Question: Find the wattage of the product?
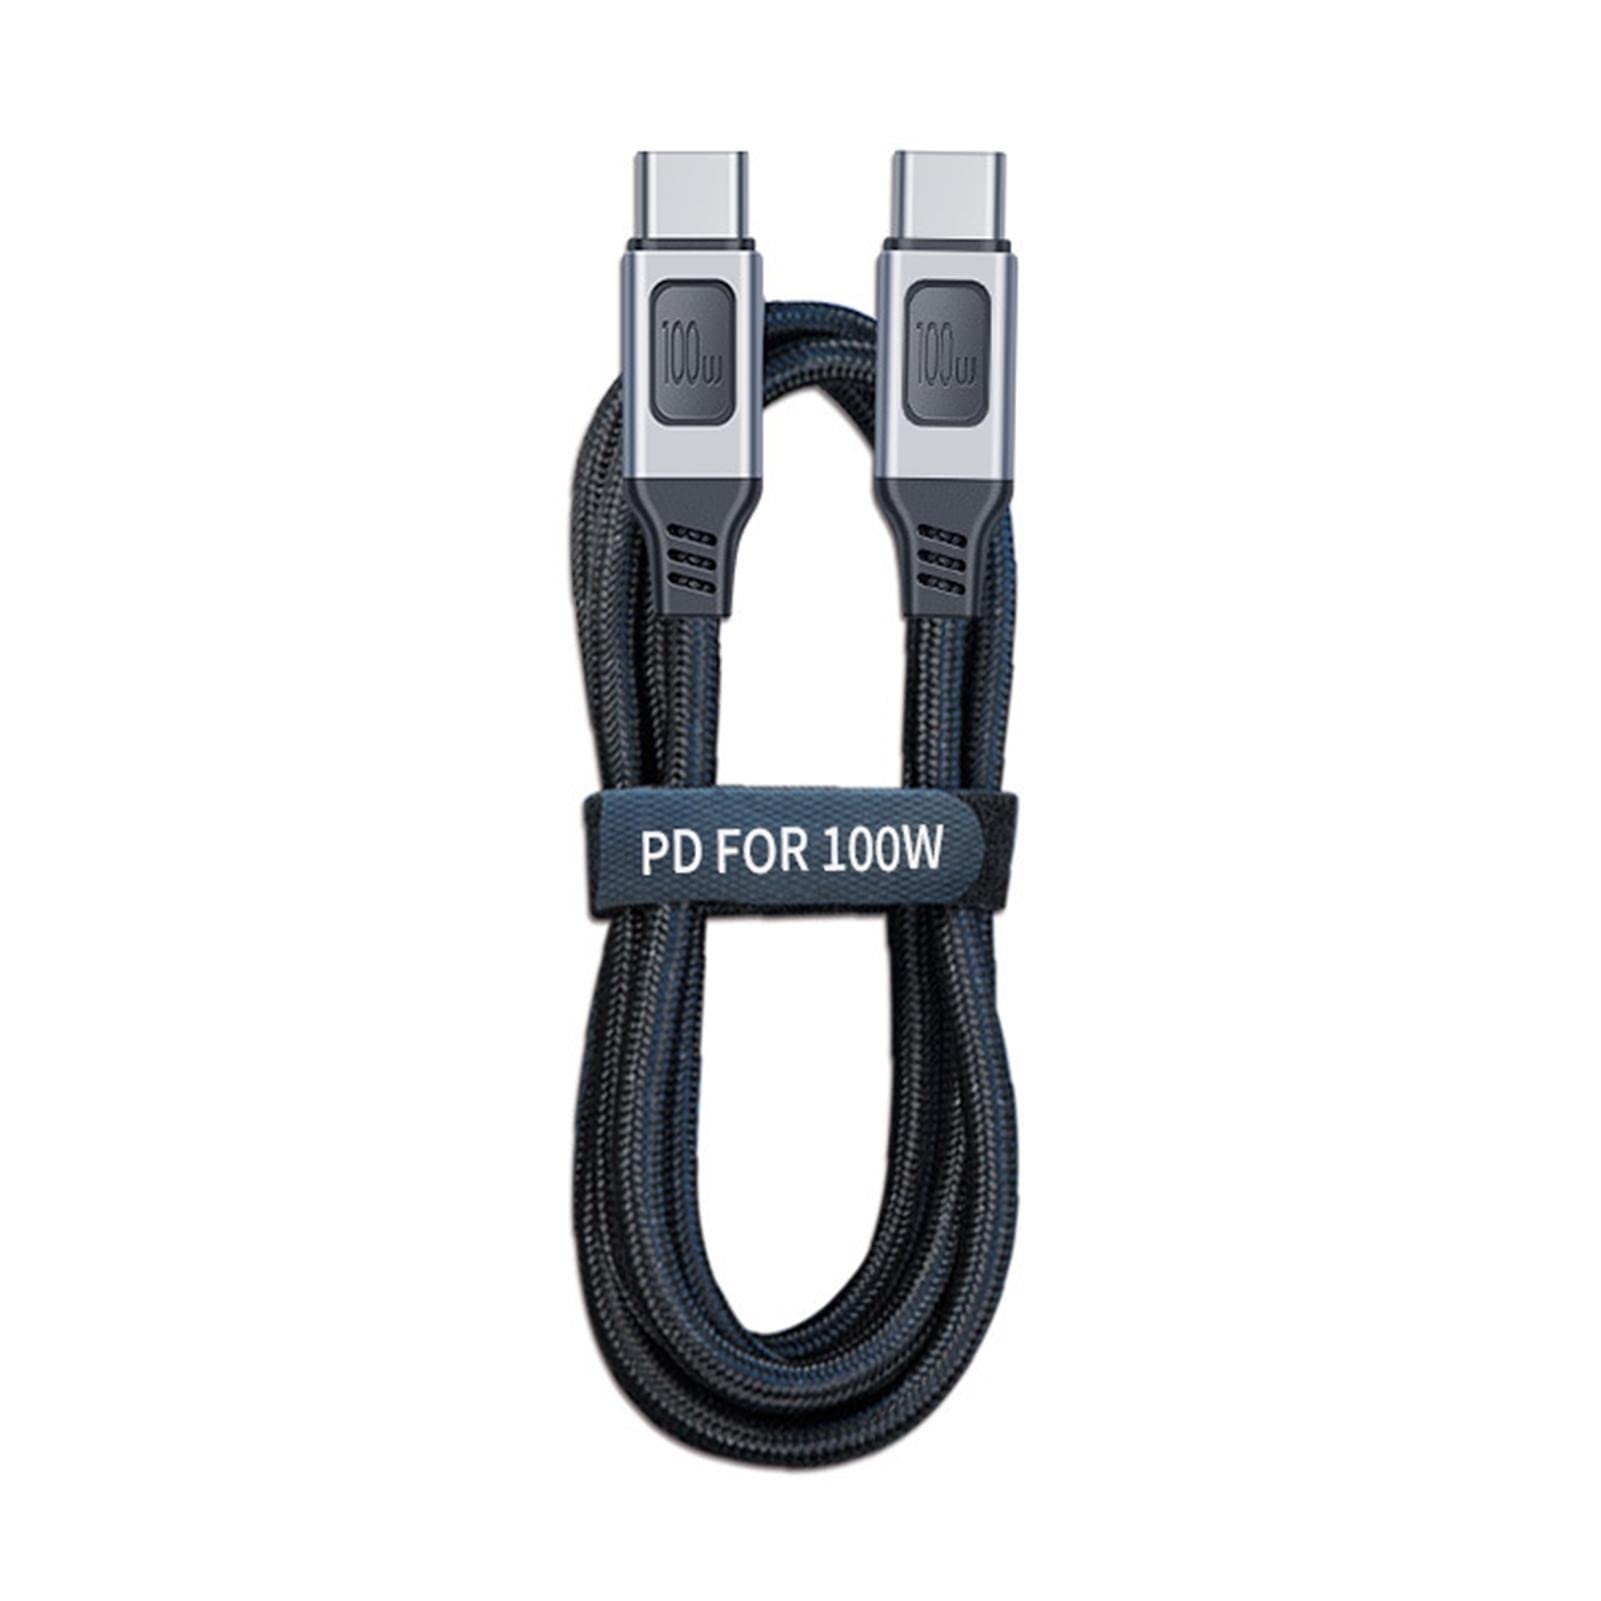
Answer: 100.0 watt